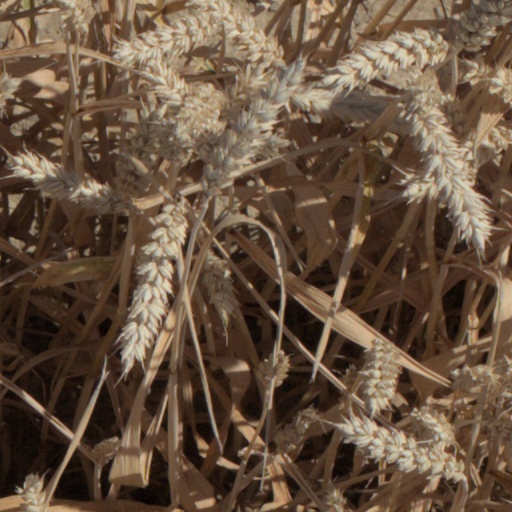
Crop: wheat